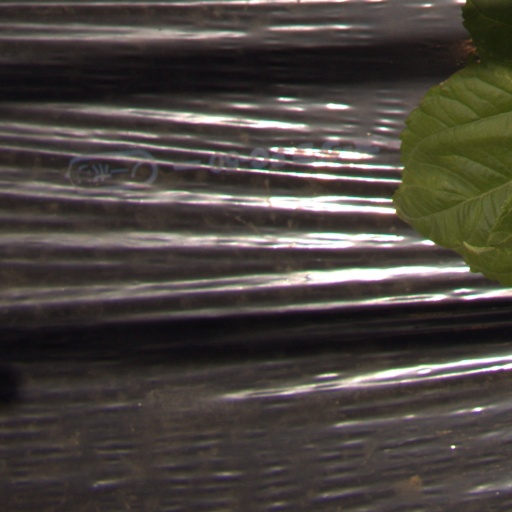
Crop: Jerusalem artichoke